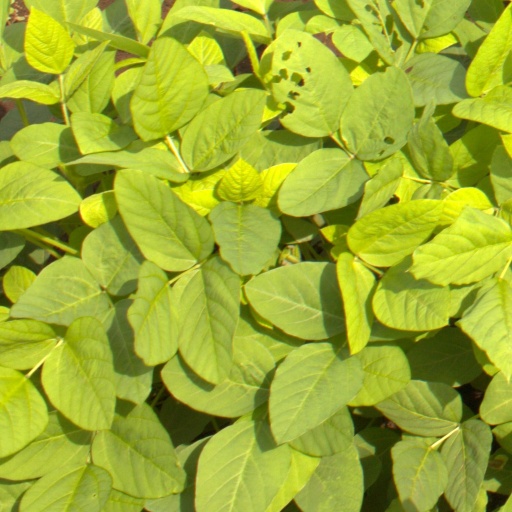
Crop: soybean